Tumbao

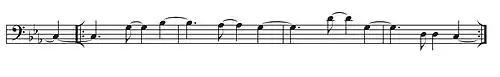
Bombo-ponche tumbao.

Arsenio Rodríguez's group introduced bass tumbaos that have a specific alignment with clave. The 2-3 bass line of "Dame un cachito pa' huele" (1946) coincides with three of the clave's five strokes. David García identifies the accents of "and-of-two" (in cut-time) on the three-side, and the "and-of-four" (in cut-time) on the two-side of the clave, as crucial contributions of Rodríguez's music. The two offbeats are present in the following 2-3 bass line from Rodríguez's "Mi chinita me botó" (1944).